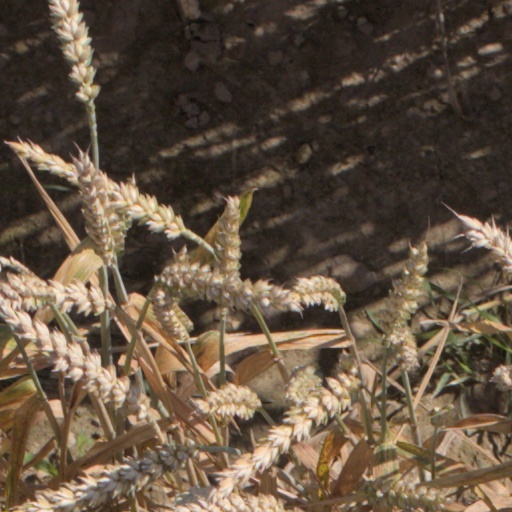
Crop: wheat